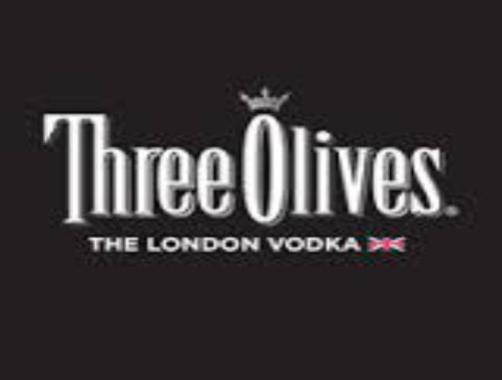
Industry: Food